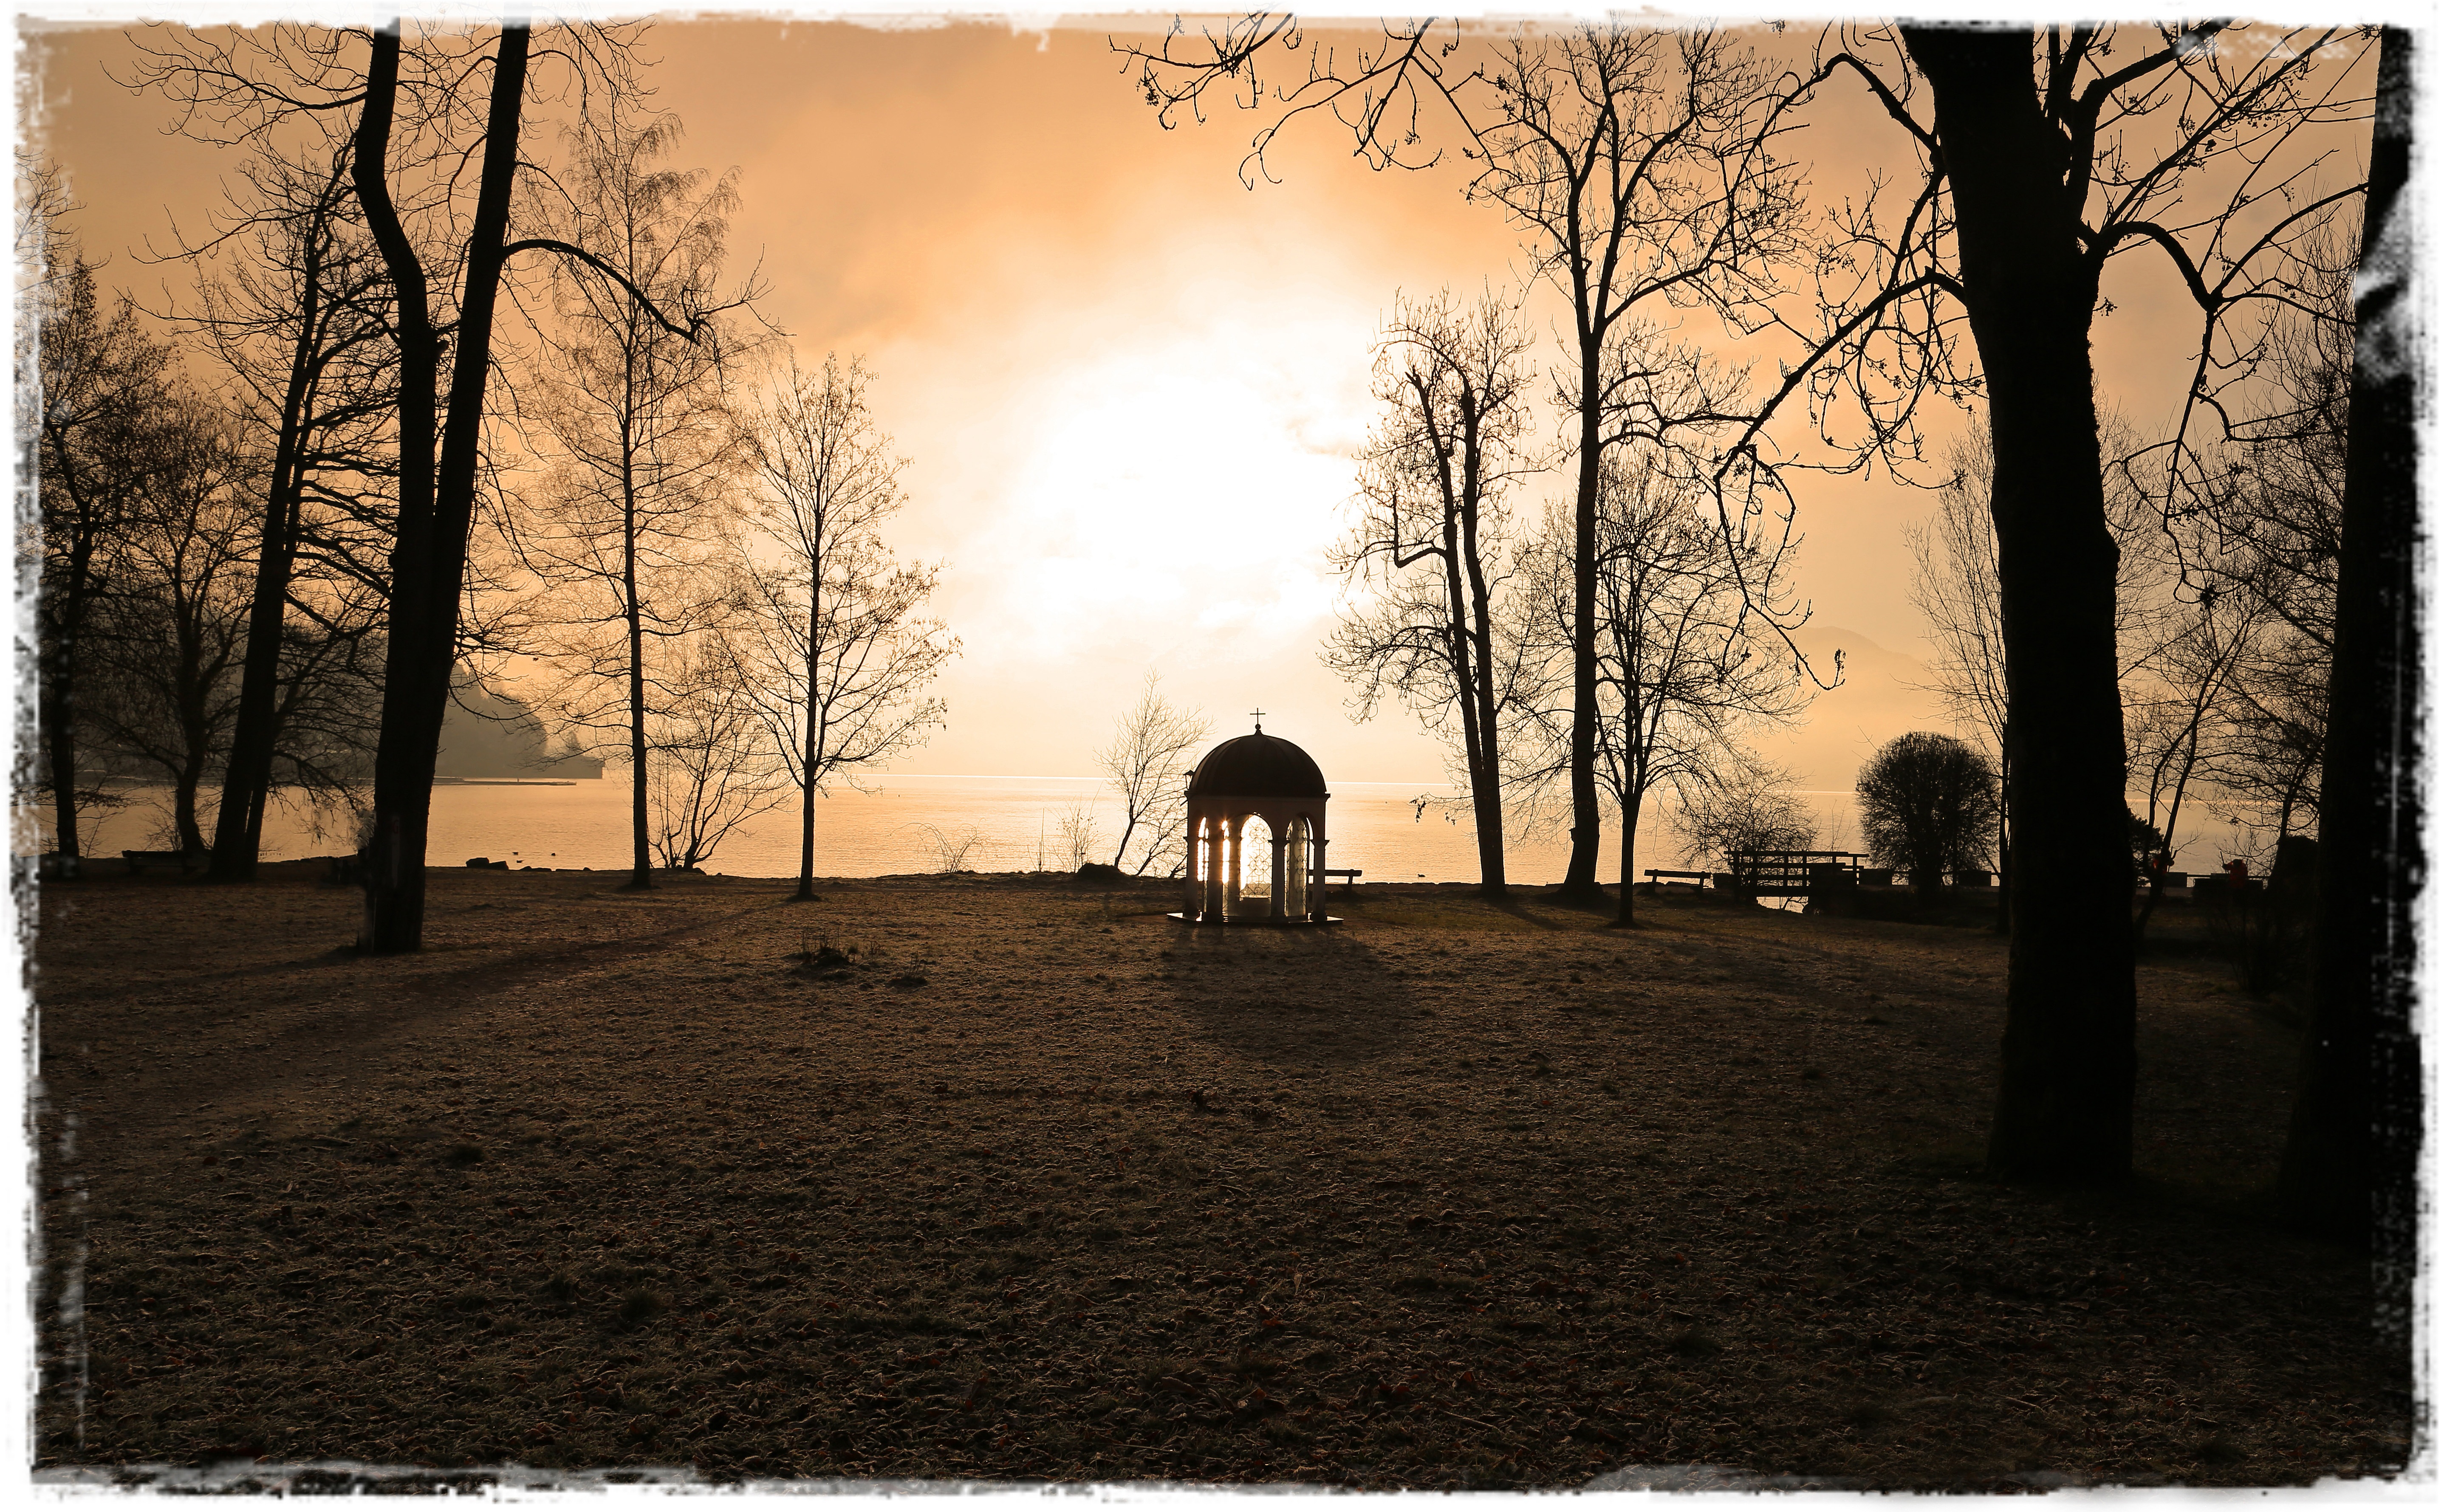
landscape, tree, water, nature, forest, winter, light, sky, sun, sunrise, sunset, meadow, sunlight, morning, twilight, orange, golden, autumn, weather, romance, romantic, chapel, season, trees, skies, clouds, photograph, reflections, rays, image, promenade, bill, dramatic sky, mood, abendstimmung, sunbeam, atmospheric, afterglow, evening sky, back light, clouds form, morning sun, weather mood, morgenrot, cumulus clouds, atmospheric phenomenon, woody plant